2010 Salang avalanches

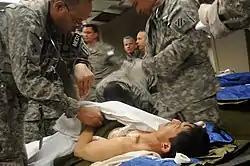
US Army medical personnel tending to a wounded survivor at Bagram Airfield

The Afghan National Army formed the main backbone of the recovery effort with at least 500 troops sent to the area as well as two helicopters and several bulldozers. NATO International Security Assistance Force forces also gave their support providing four Chinook helicopters, as well as using helicopters to drop food and medical supplies to those trapped in their vehicles. The injured had been taken to Charikar Hospital in Parwan Province, and the more seriously injured to Bagram Airfield where they received more advanced medical treatment from coalition doctors.